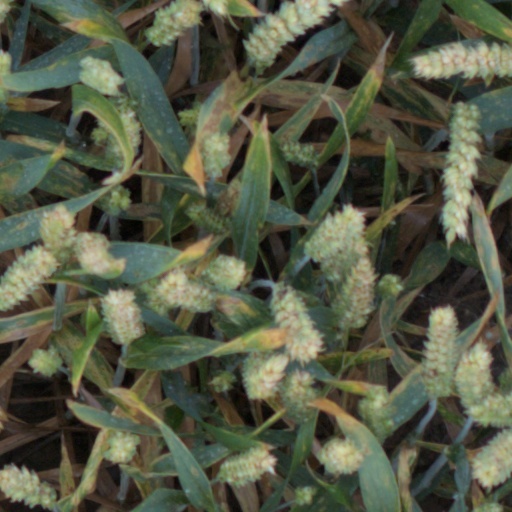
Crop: wheat